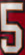
Number: 5